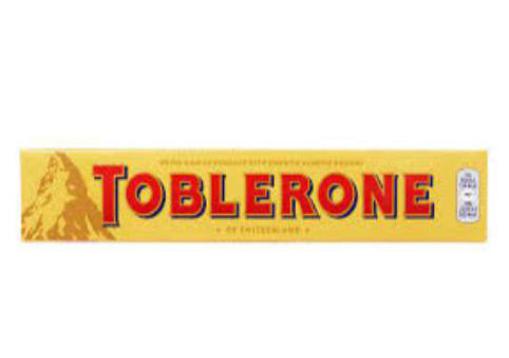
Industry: Food